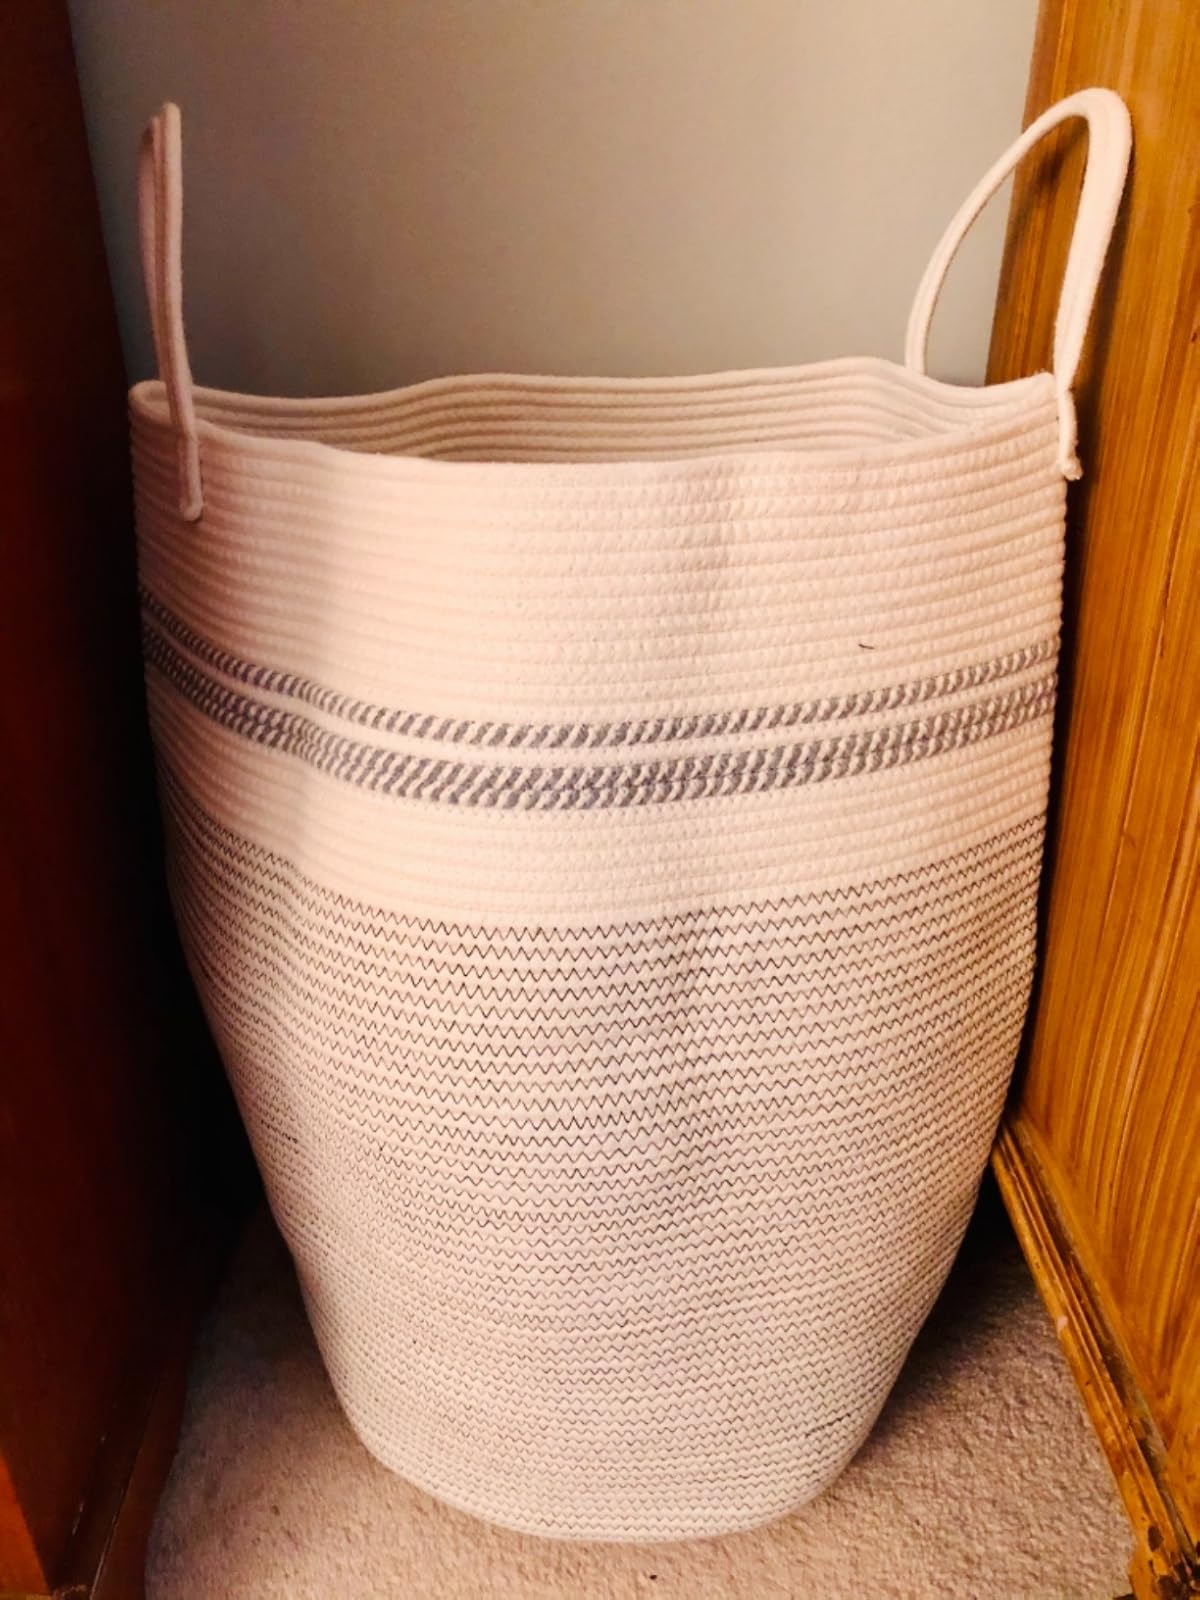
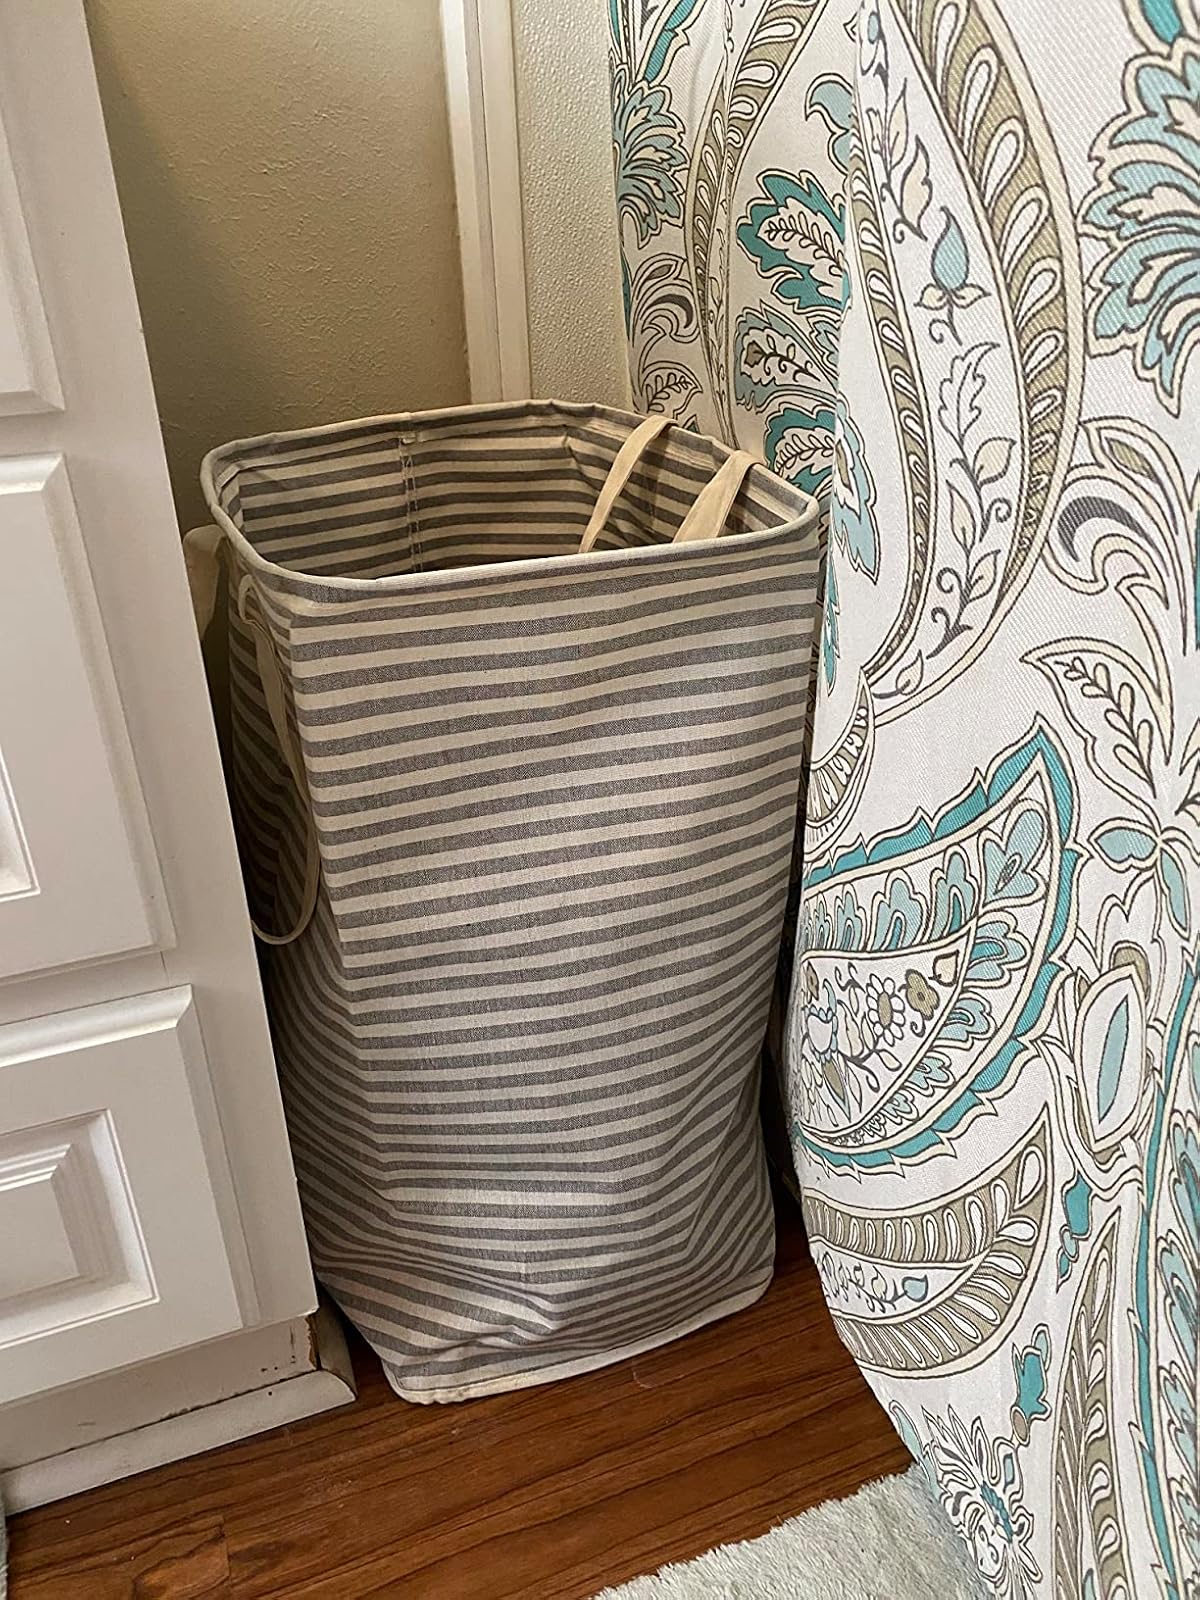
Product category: items_hamper
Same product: no